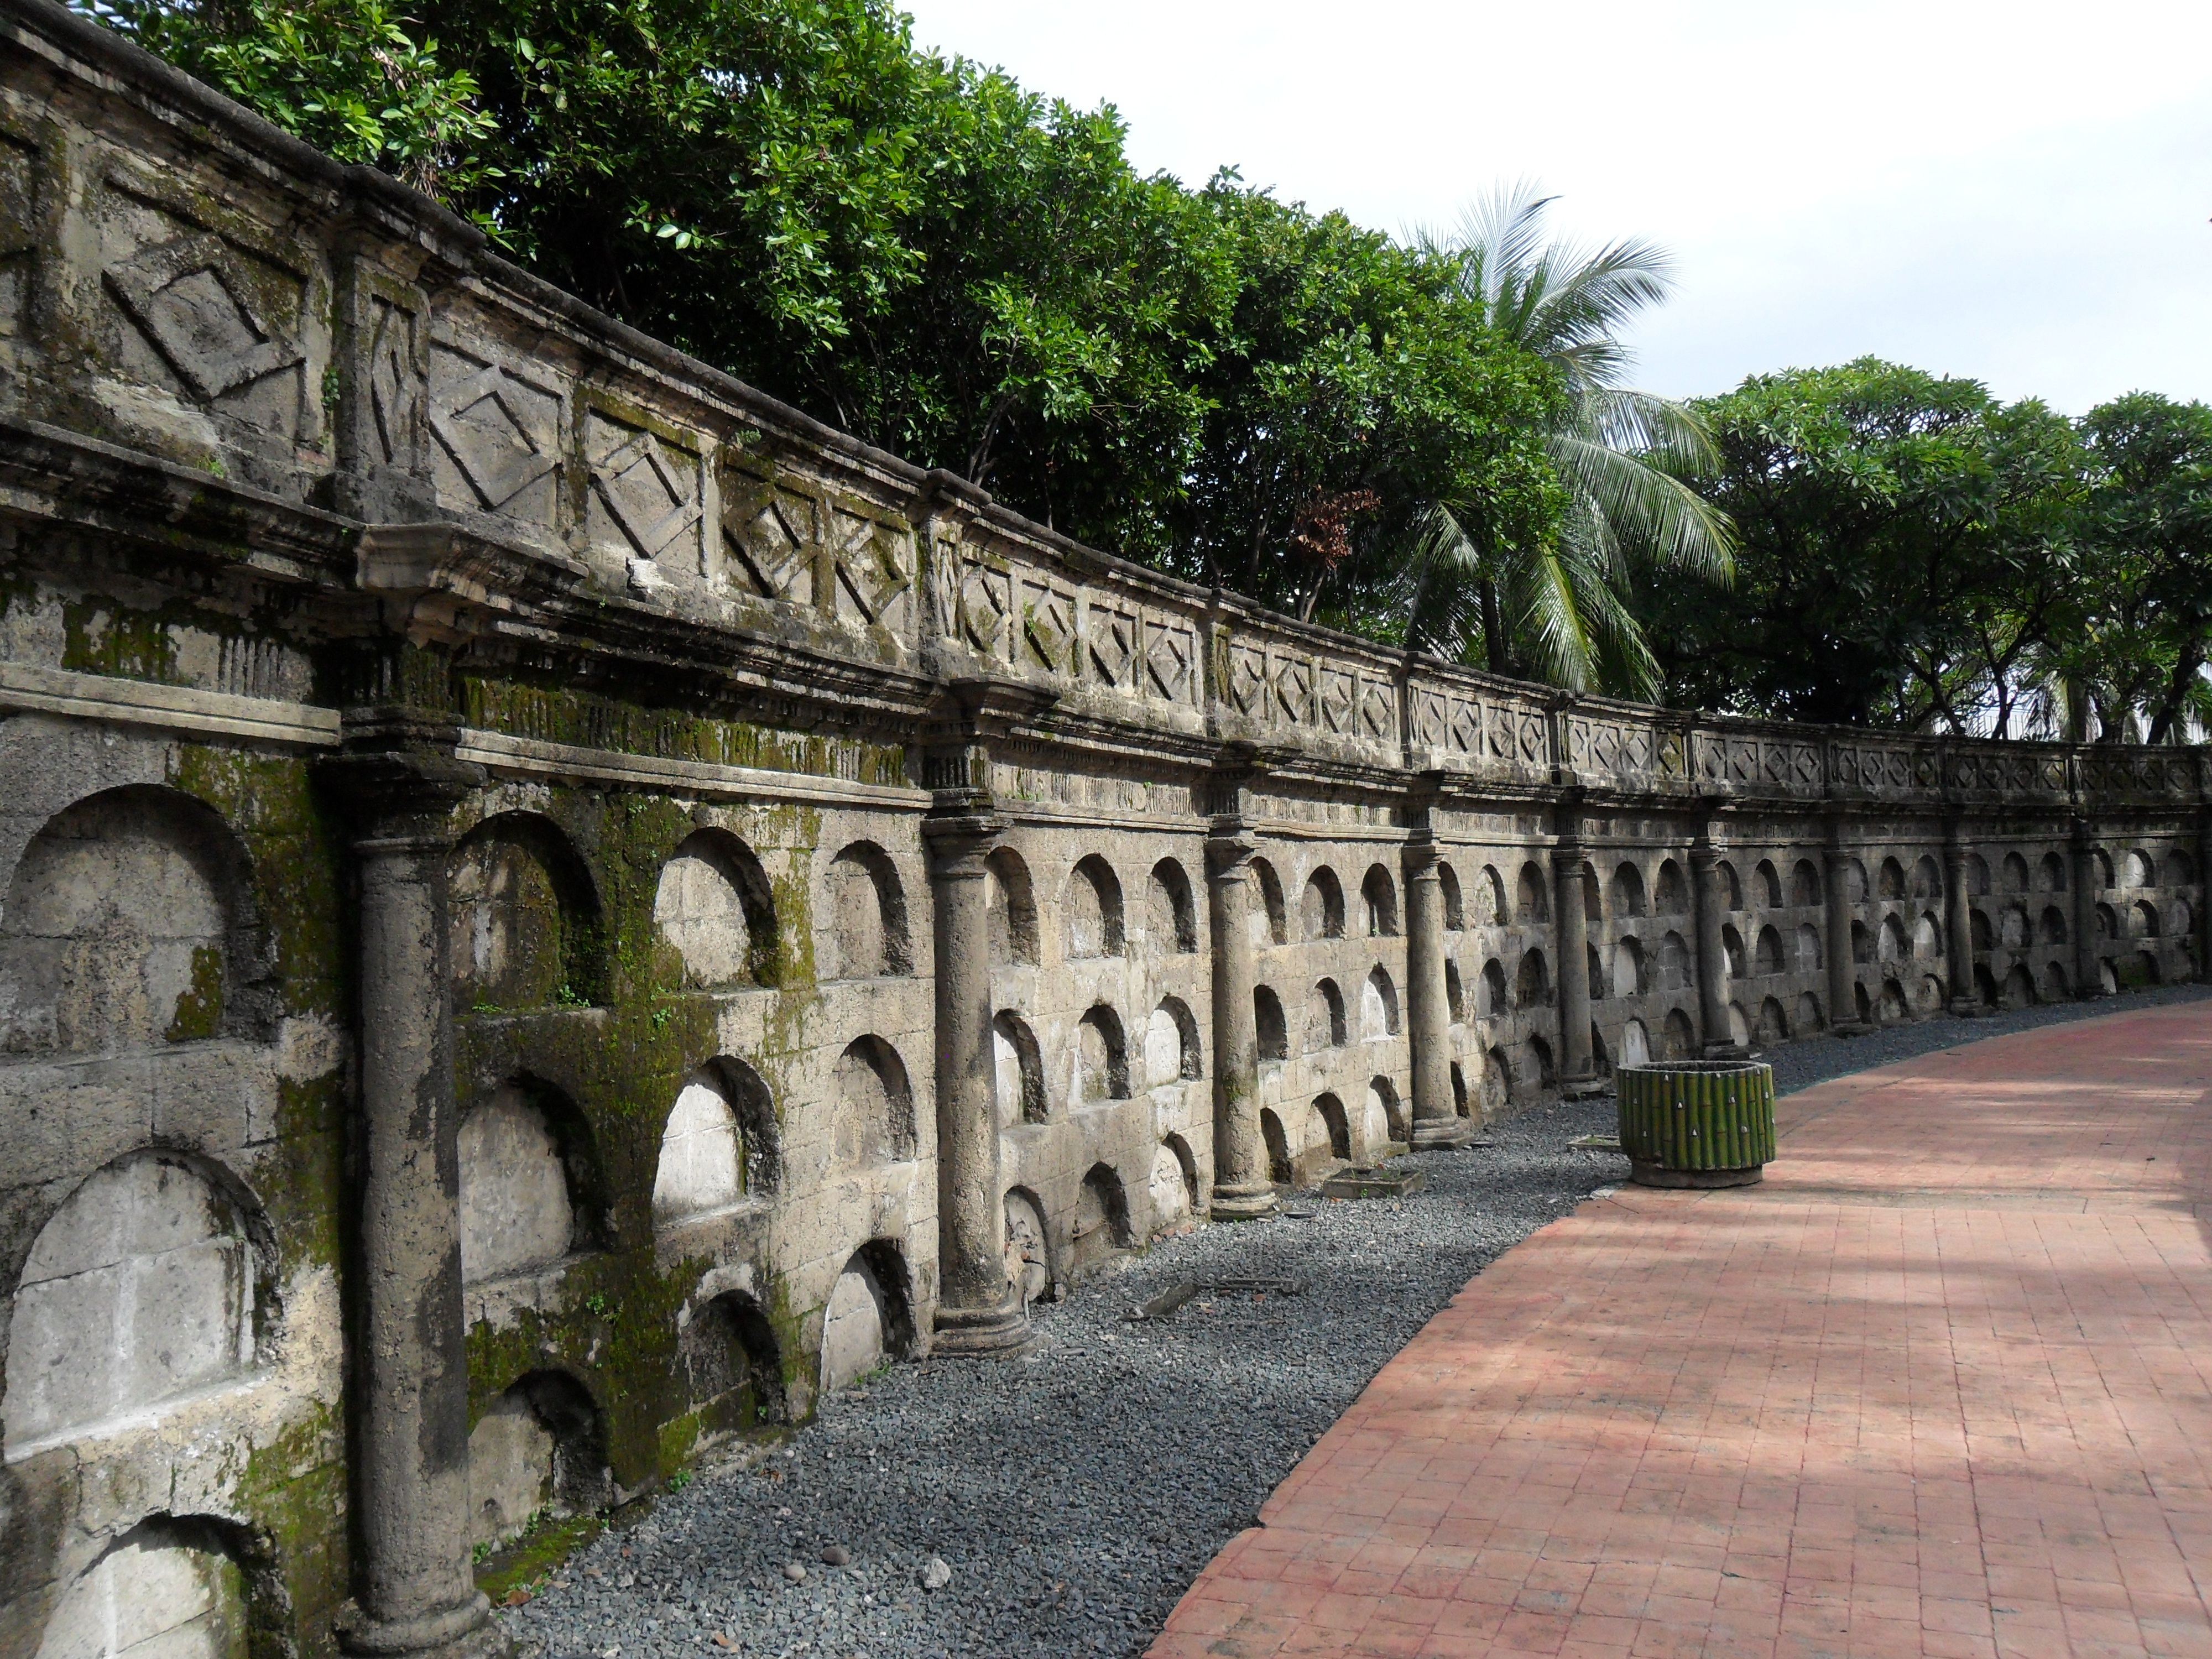
bridge, palace, wall, arch, cemetery, ruins, monastery, aqueduct, moss covered, historic site, ancient history, paco park